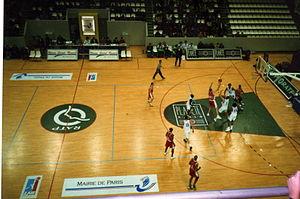
Match de Pro A entre le Paris SG Basket et l'Elan Chalon en 1997
L'Élan sportif chalonnais est un club professionnel français de basket-ball appartenant à l'élite du championnat de France. Il est basé dans la ville de Chalon-sur-Saône en Saône-et-Loire. Le club évolue actuellement au Colisée, une salle d'une capacité de 4 000 places assises depuis 2001 puis 5 000 places assises en 2012 puis 4 948 places en 2015 et finalement 4 540 places en 2017. Auparavant, l'Élan chalonnais jouait à la Maison des sports depuis 1970.
Saison 1996-1997 de l'Élan chalon en Pro A, avec une onzième place pour sa première année dans l'élite.
Le Paris Basket Racing était un club de basket-ball français évoluant pour sa dernière saison en Pro A.